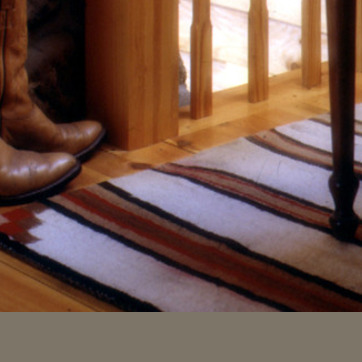
Material: carpet